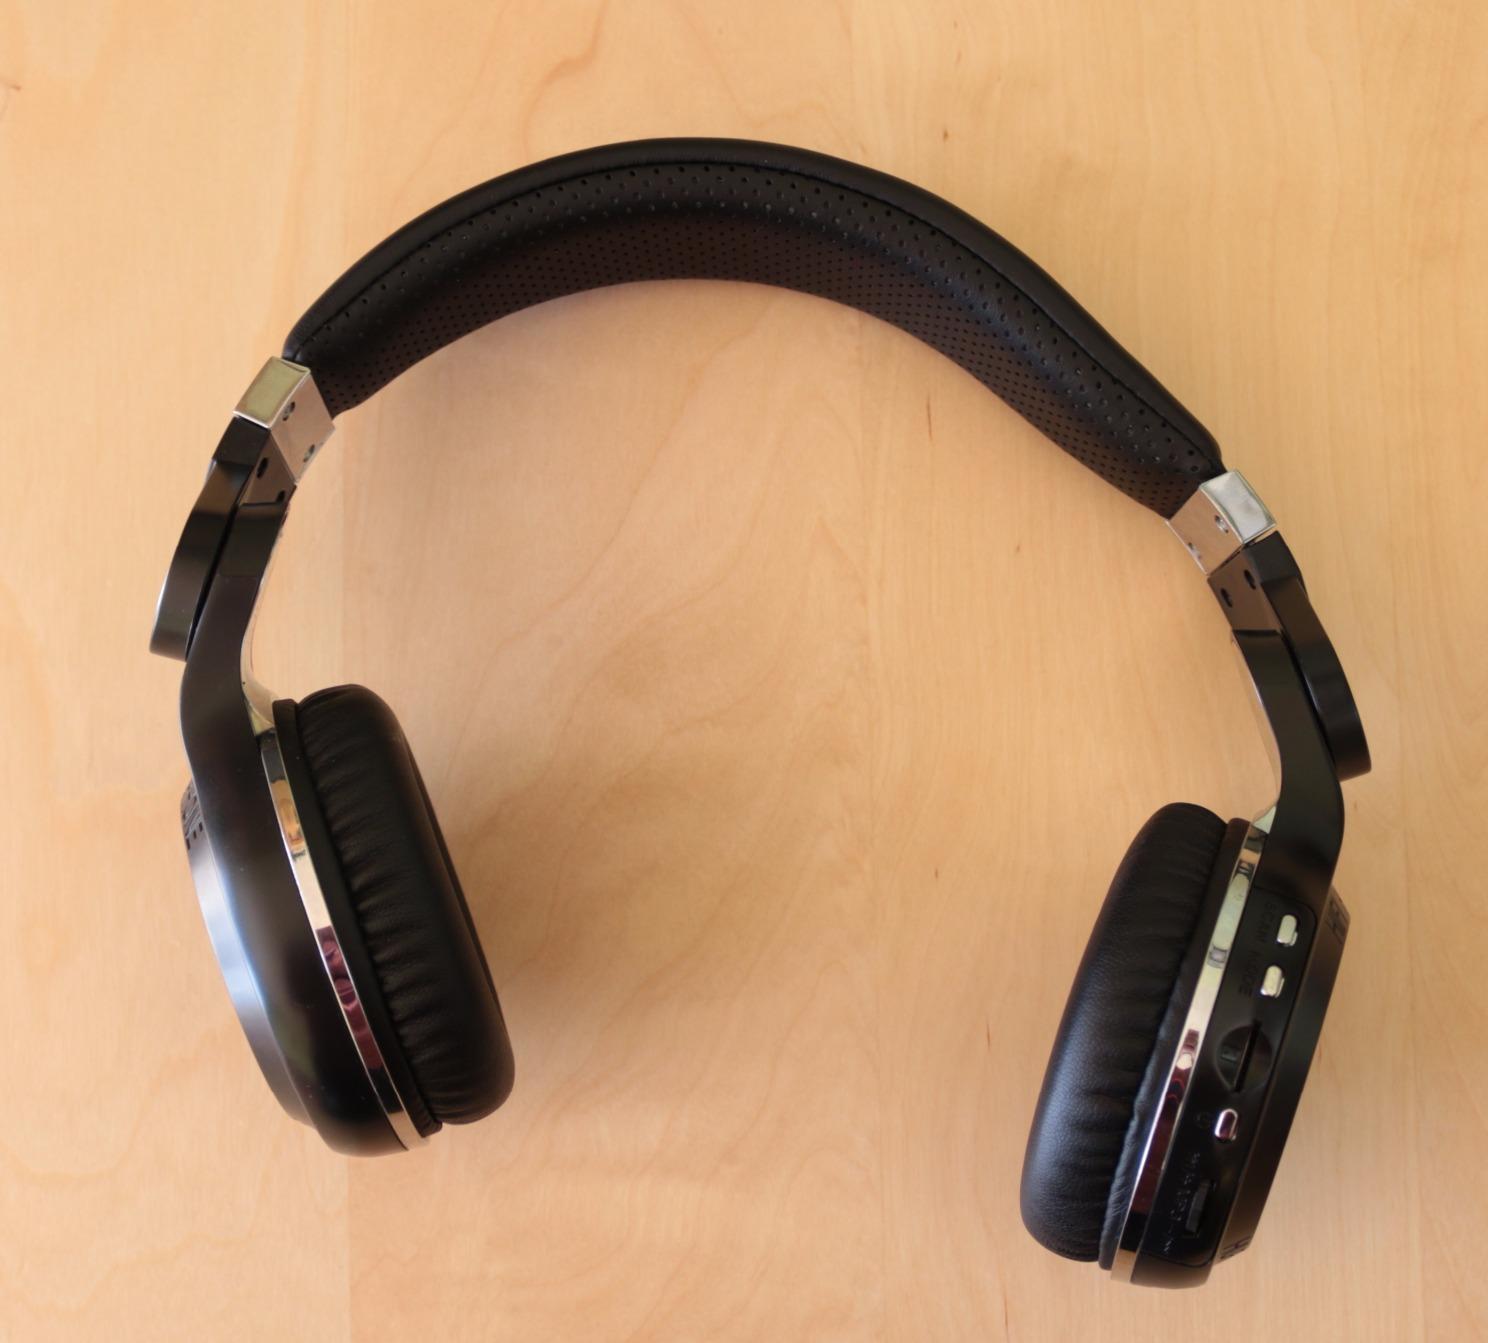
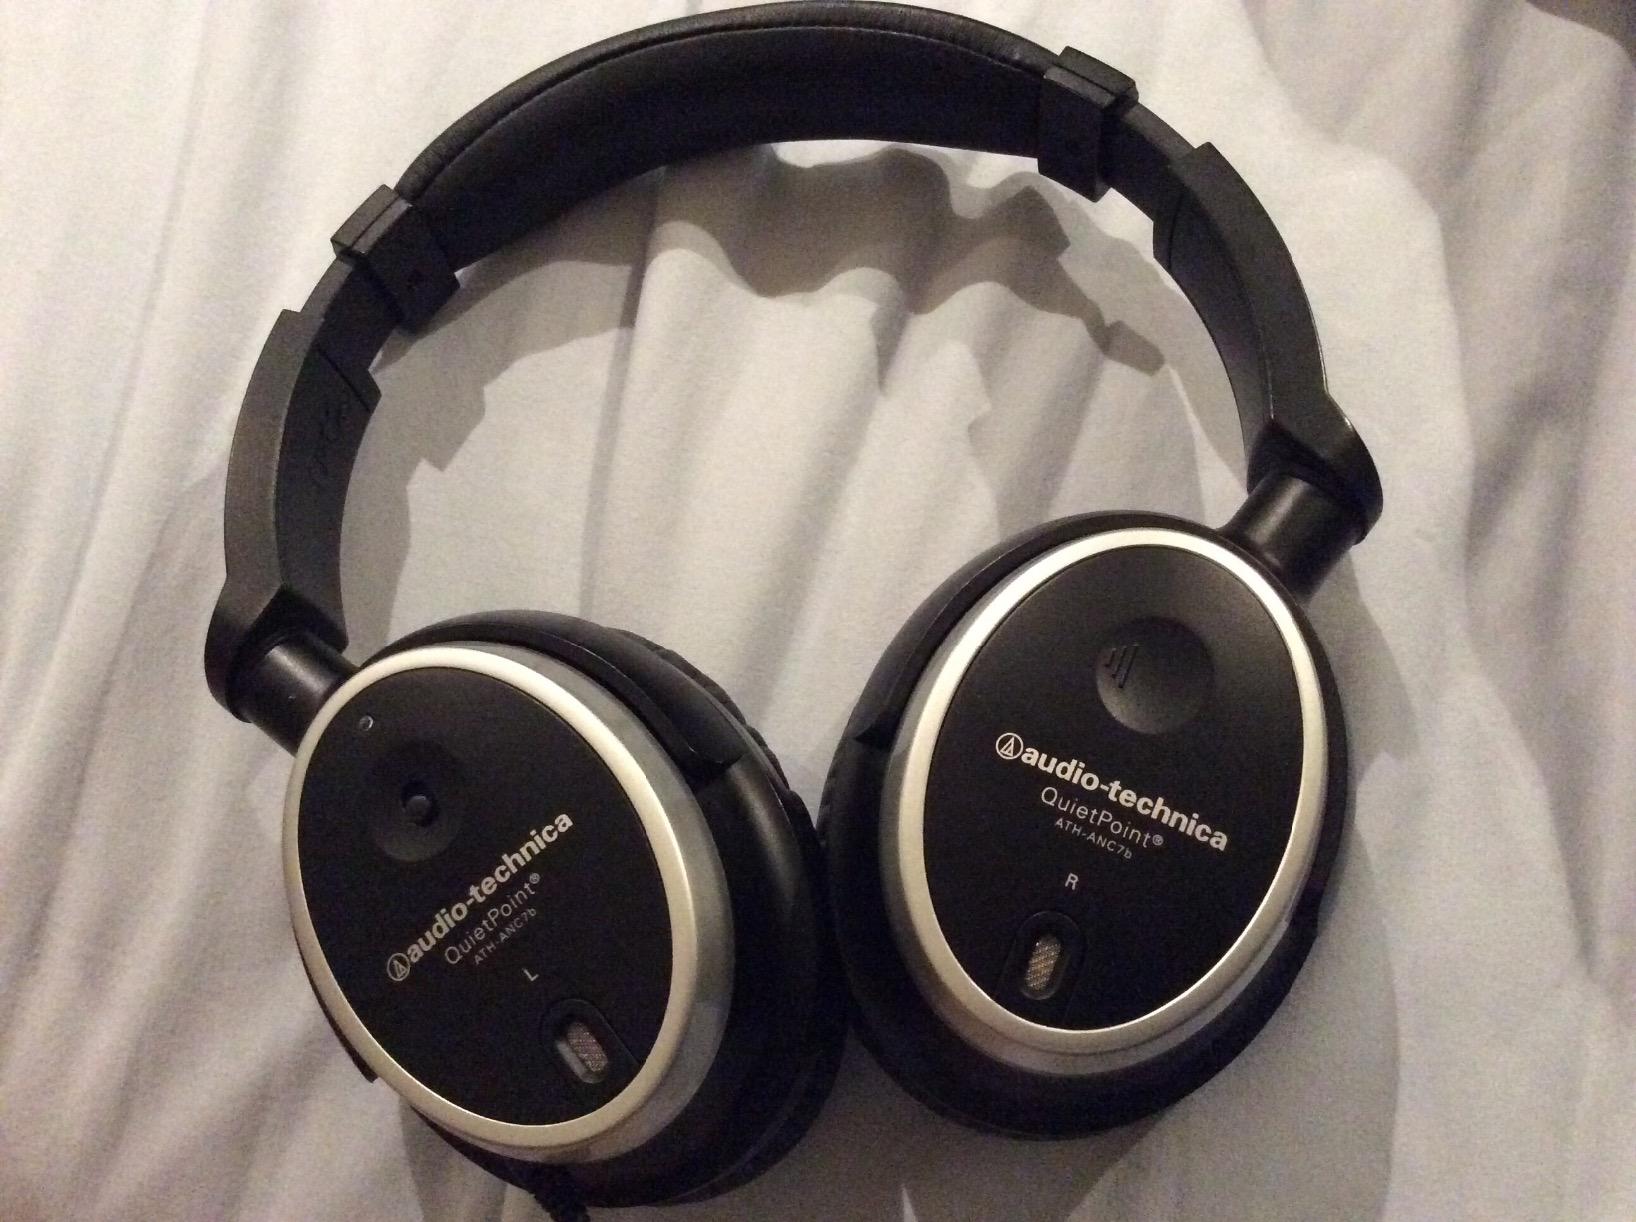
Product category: headphones
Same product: no